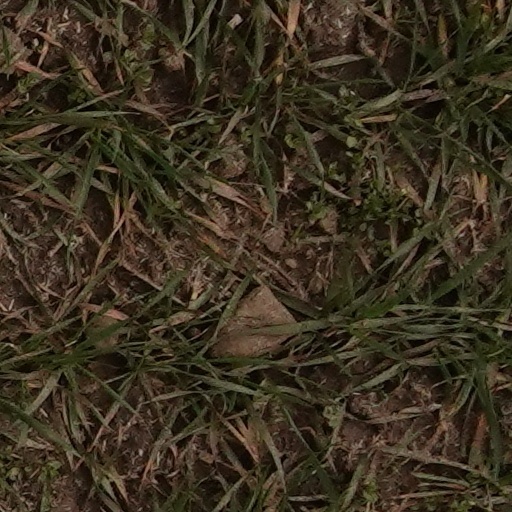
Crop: wheat